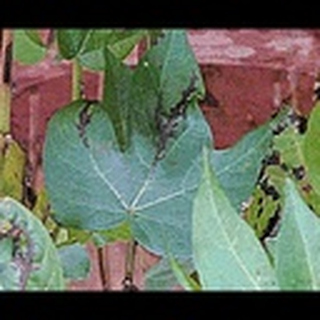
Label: cotton_bacterial_blight